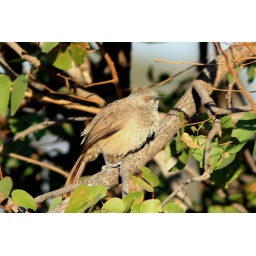
A common bird in Botswana. I like its orange eye and spiky-looking breast feathers.